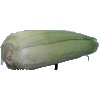
Label: corn_husk